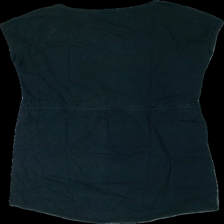
View: back
Type: Dress
Category: Ladies
Brand: Only
Colors: Black
Material: 100% cotton
Cut: Regular, C-collar
Size: L
Season: All
Stains: Minor
Price range: 50-100
Recommended usage: Recycle
Comment: washed out